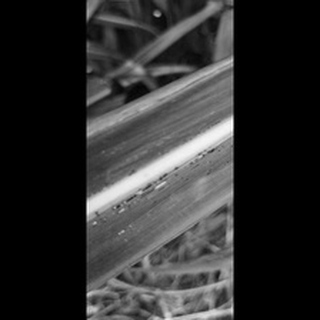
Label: sugarcane_rust